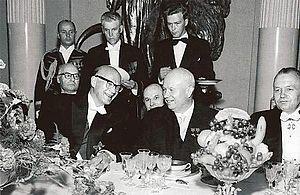
Nikita Sergueïevitch Khrouchtchev, né le 3 avril 1894 à Kalinovka, dans l'Empire russe, et mort le 11 septembre 1971 à Moscou, est un homme d'État soviétique qui dirigea l'URSS durant une partie de la guerre froide. Il fut premier secrétaire du Parti communiste de l'Union soviétique de 1953 à 1964 et président du conseil des ministres de 1958 à 1964. Khrouchtchev joua un rôle important dans le processus de déstalinisation, dans le développement du programme spatial soviétique et dans la mise en place de réformes relativement « libérales » en politique intérieure. Les autres dirigeants du parti s'arrangèrent pour l'écarter du pouvoir en 1964 et il fut remplacé par Léonid Brejnev au poste de premier secrétaire et par Alexis Kossyguine à celui de président du conseil des ministres.
Urho Kaleva Kekkonen est un homme d'État finlandais et le huitième président de la République de Finlande.